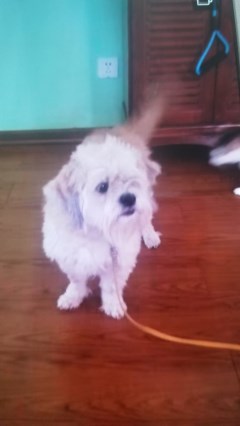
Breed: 3336-n000121-chinese_rural_dog